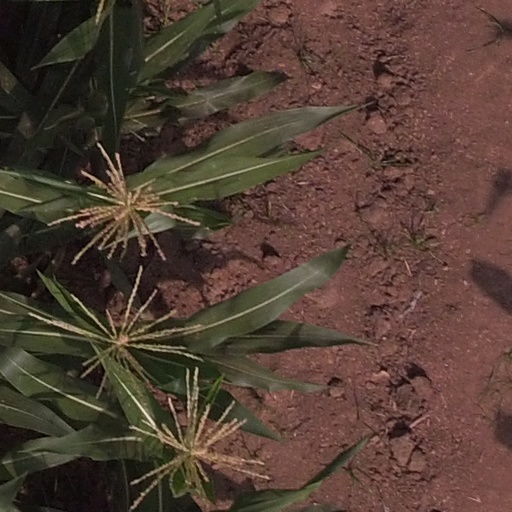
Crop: maize; corn